Giuseppe Bartolomeo Chiari

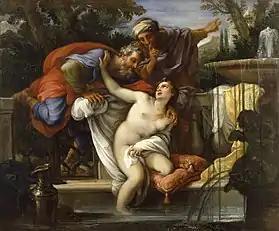
Susanna and the Elders

Giuseppe Bartolomeo Chiari (10 March 1654 – 8 September 1727), also known as simply Giuseppe Chiari, was an Italian painter of the late-Baroque period, active mostly in Rome.